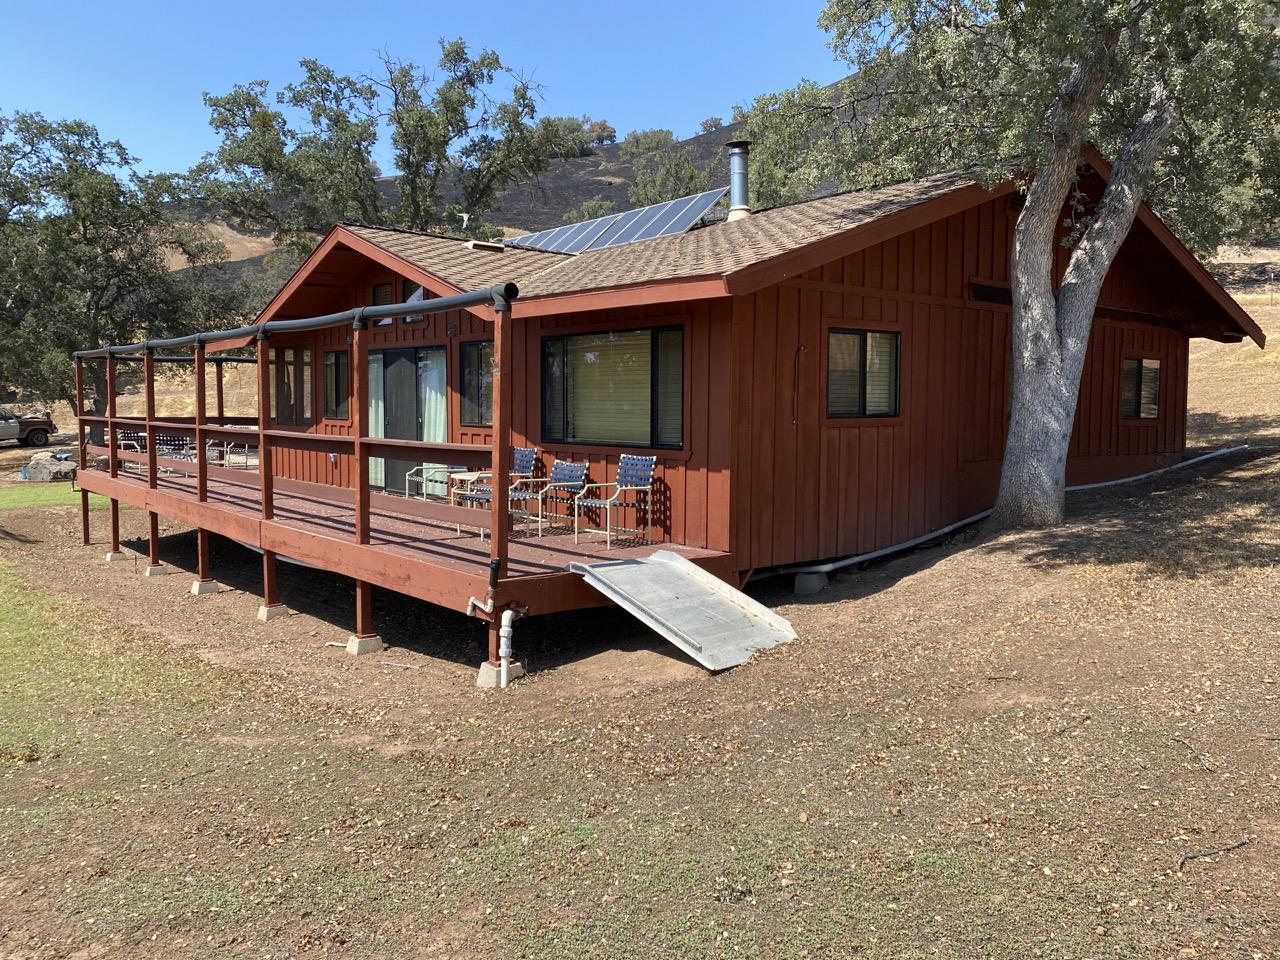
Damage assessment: no_damage